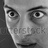
Emotion: surprise